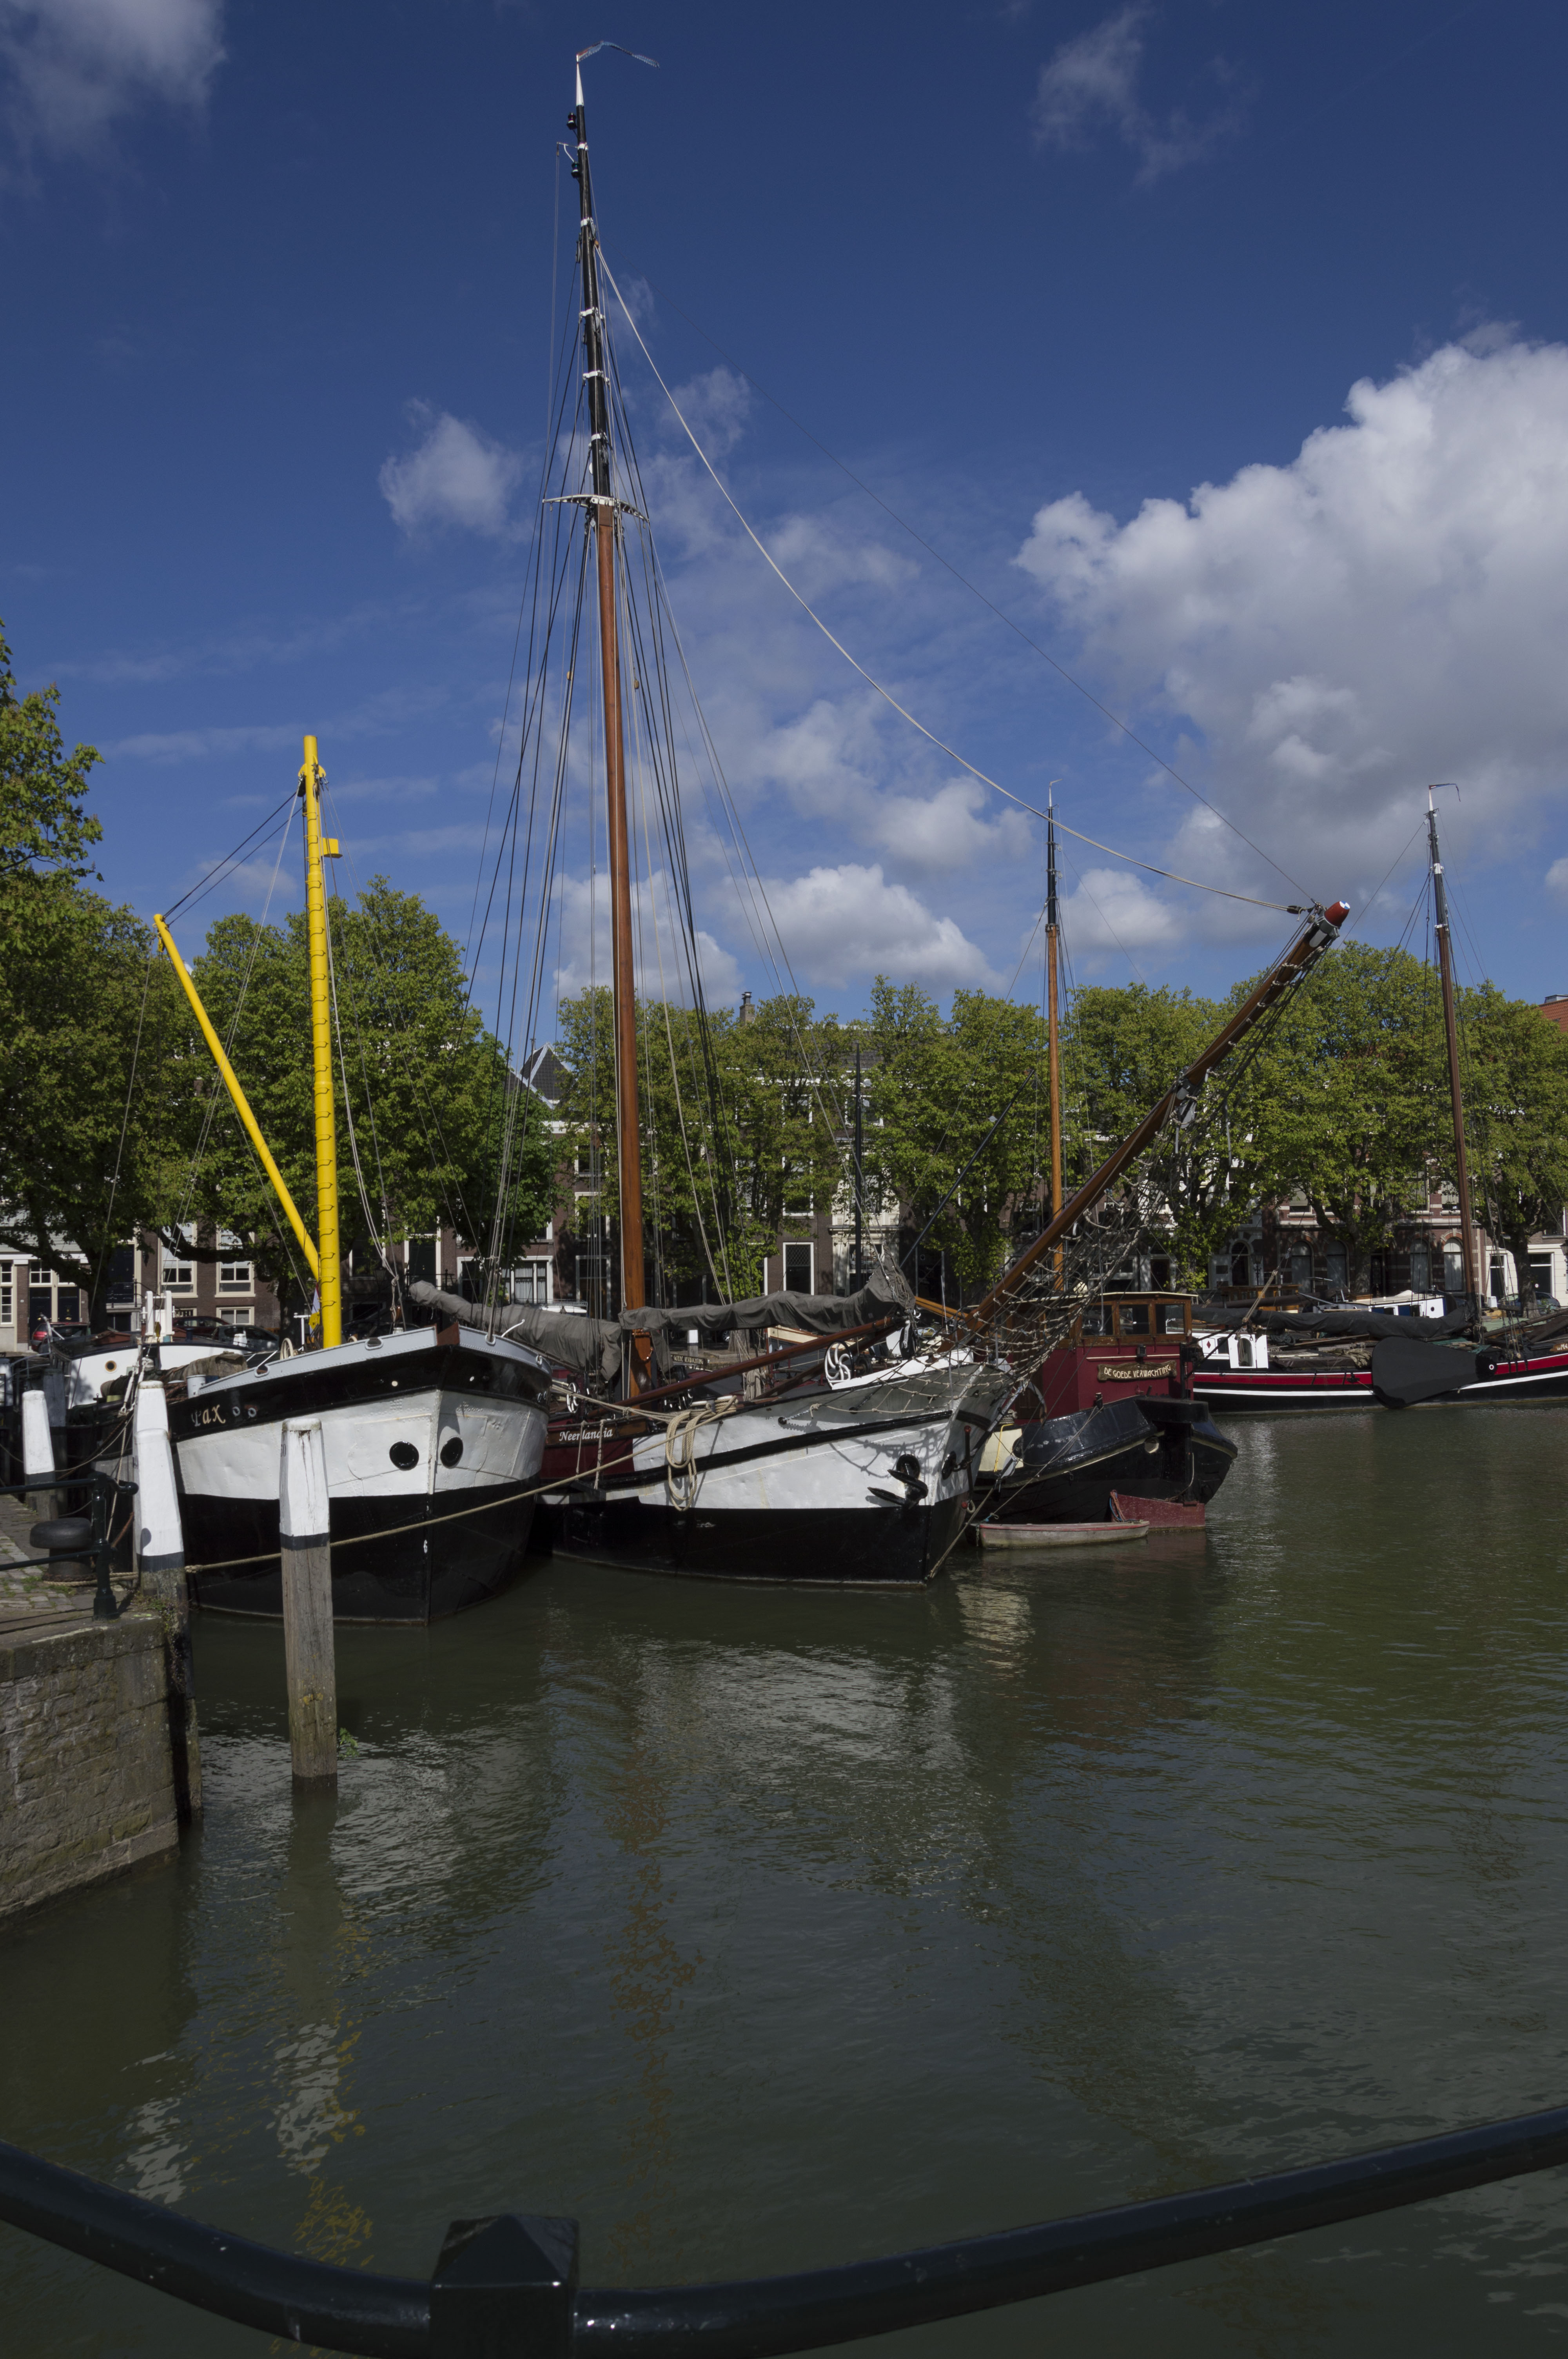
sea, outdoor, dock, architecture, boat, photography, van, building, urban, photo, vehicle, mast, sailing, bay, harbor, marina, nikon, historic, sailboat, waterway, holland, nederland, haven, netherlands, dutch, sail, outdoorphotography, picture, photograph, fotos, foto, fotografie, urbanphotography, geheugen, watercraft, paulvandevelde, pdvandevelde, padagudaloma, landschapsfotografie, dordrecht, stadsfotografie, nederlandinfotos, historisch, stadswandeling, architectuur, pvdvfotografie, pdvandeveldedordrecht, diep, rondjedordt, dedordtevaer, dutchphotography, nederlandsefotografie, dutchphotogaraphy, totallydutch, fotografienederland, hollandsefotografie, fotografieholland, wolwevershaven, dordtmonumenteel, fotosdordrecht, fotosvandordrecht, erfgoedcentrumdiep, openmonumentendag, fotovandeweek, schip, dordrechtmonumenteel, binnenvaart